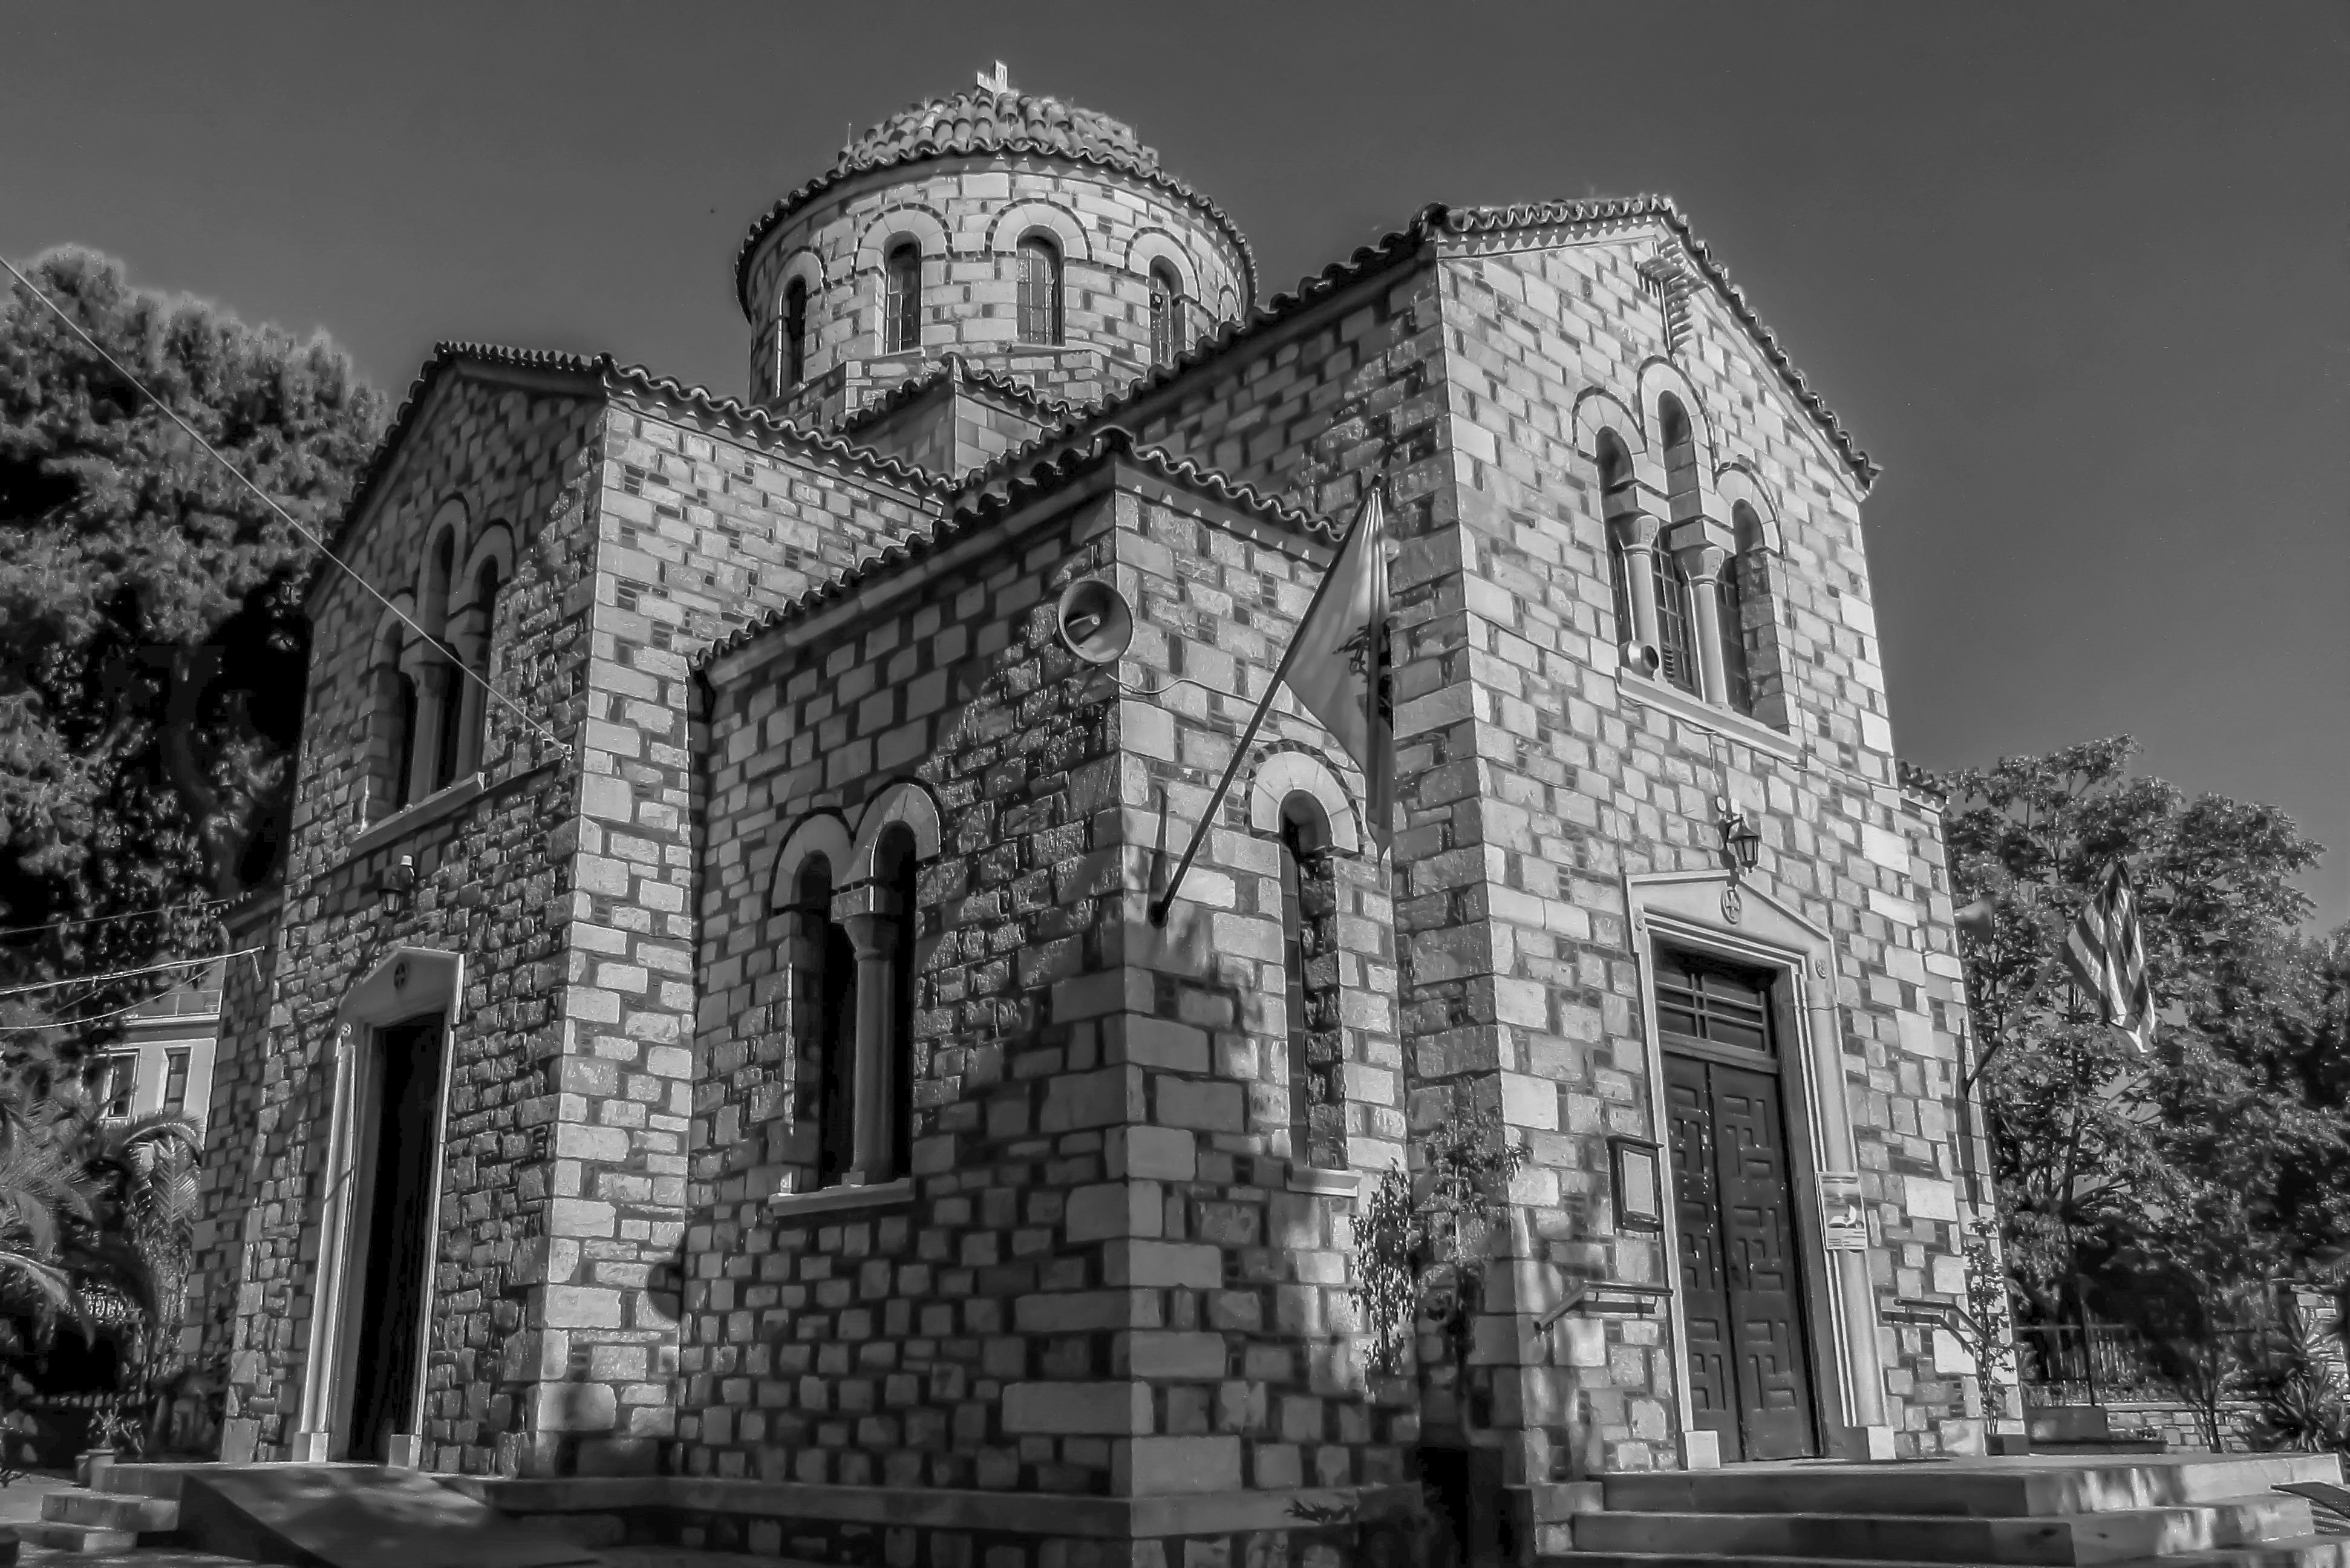
black and white, architecture, house, building, religion, landmark, facade, church, cathedral, chapel, monochrome, place of worship, symmetry, greece, history, orthodox, abbey, gothic architecture, ayia triada, volos, monochrome photography